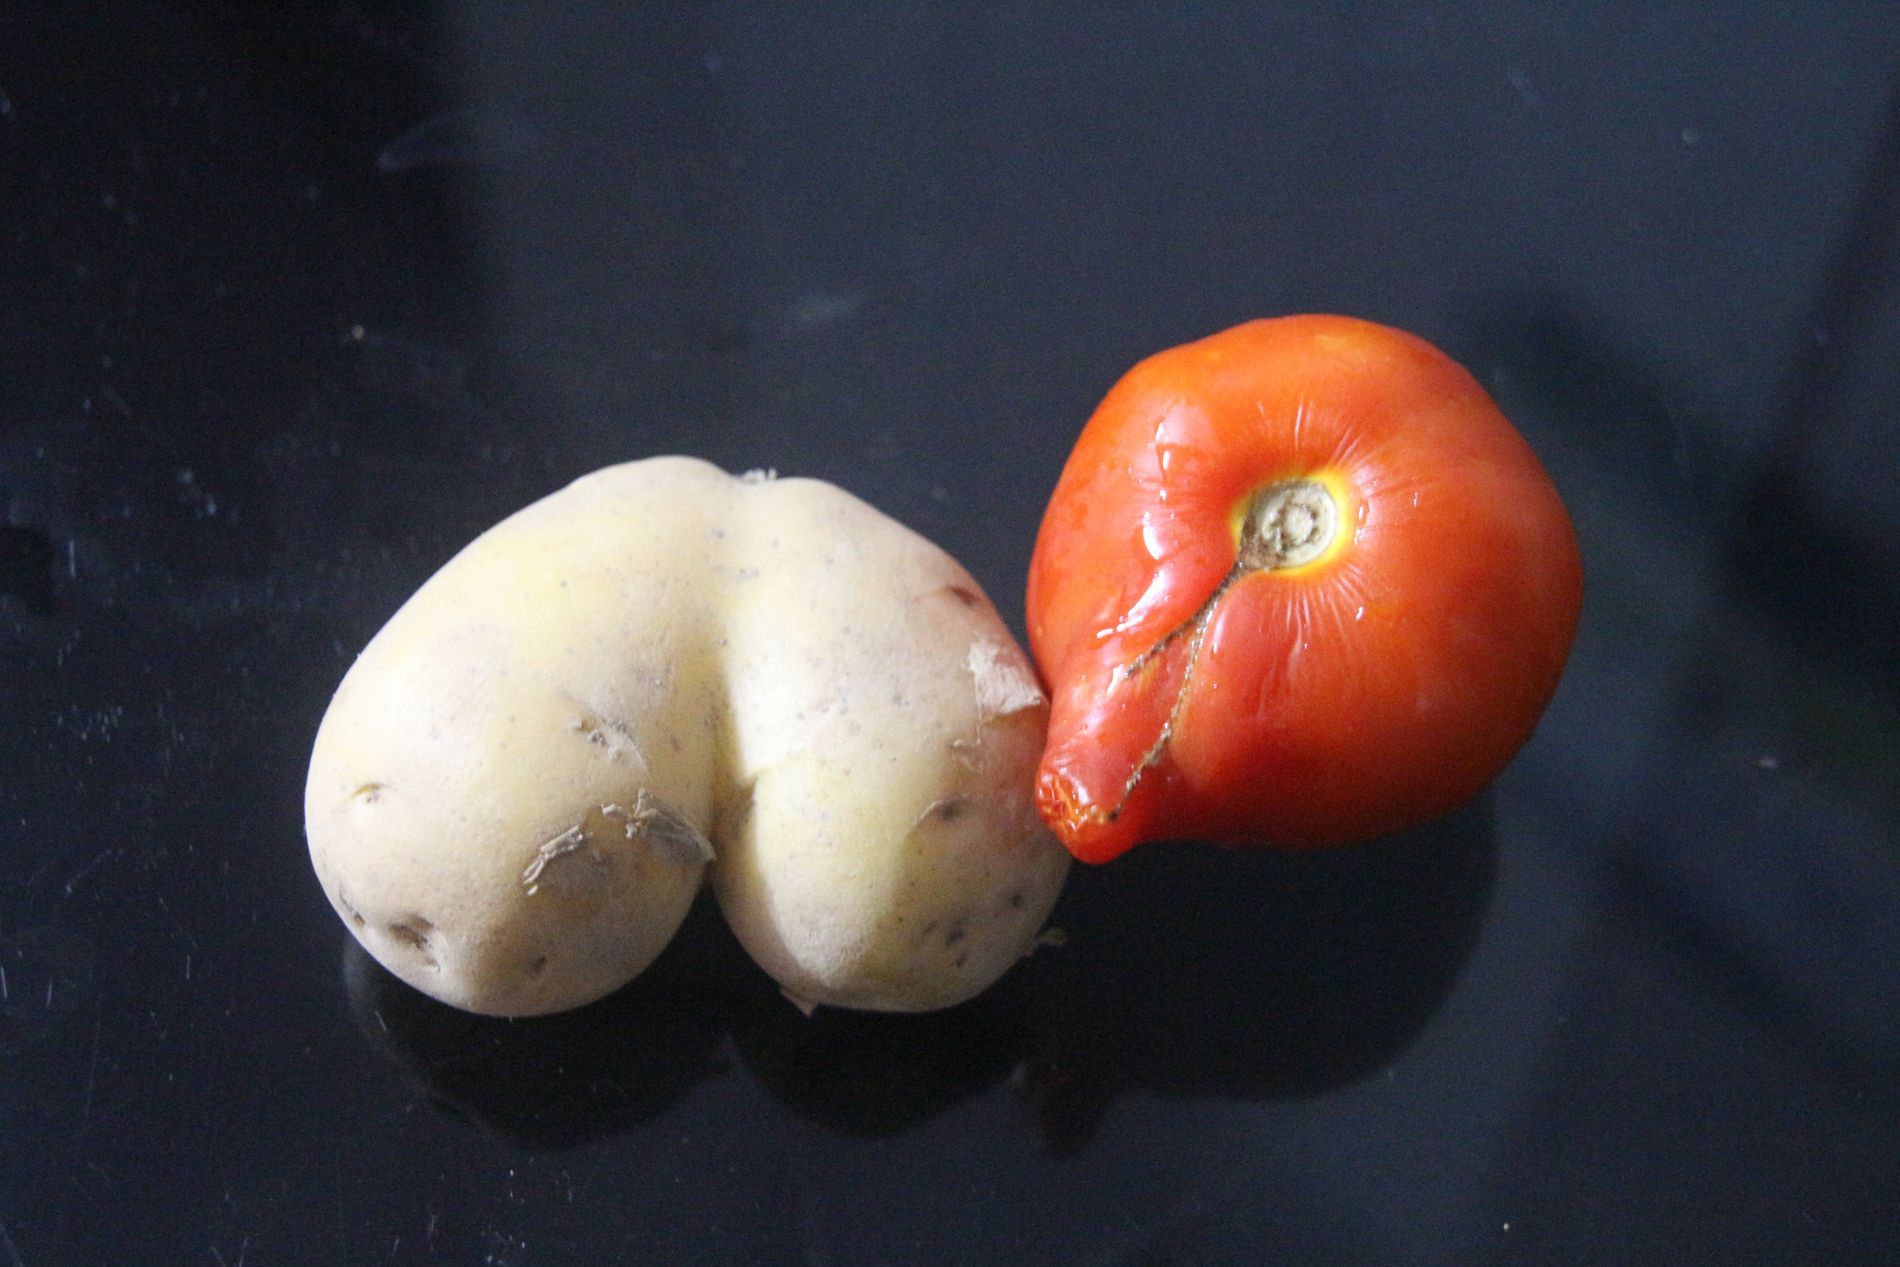
Organic Quirkies.
A photograph featuring an unusually heart shaped potato and a misshapen tomato with visible cracks set against a reflective black surface.
A landscape picture taken from a high angle featuring a uniquely shaped potato and tomato in a warm and neutral color palette creating a playful atmosphere.
Labels: Food, Produce, Fruit, Pear, Plant, Potato, Vegetable, Tomato, Reflective black surface
Camera: Canon Canon EOS 700D
Lens: 18.0 - 200.0 mm, Sigma 18-200mm f/3.5-6.3 DC OS
Aperture: F5.6
Exposure: 1/13 sec
ISO: 6400
Focal length: 59.0 mm